Latin school

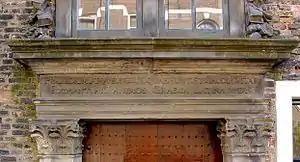
Inscription above the entrance of the former Latin school in Gouda: "Praesidium atque decus quae sunt et gaudia vitae – Formant hic animos Graeca Latina rudes"

The Latin school was the grammar school of 14th- to 19th-century Europe, though the latter term was much more common in England. Other terms used include Lateinschule in Germany, or later Gymnasium. Latin schools were also established in Colonial America.